Peta Murphy

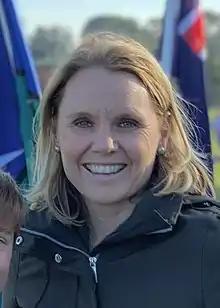
Murphy in 2019

Peta Jan Murphy (1 November 1973 – 4 December 2023) was an Australian politician. She was a member of the House of Representatives from 2019 until her death in 2023, representing the Victorian seat of Dunkley for the Australian Labor Party (ALP).